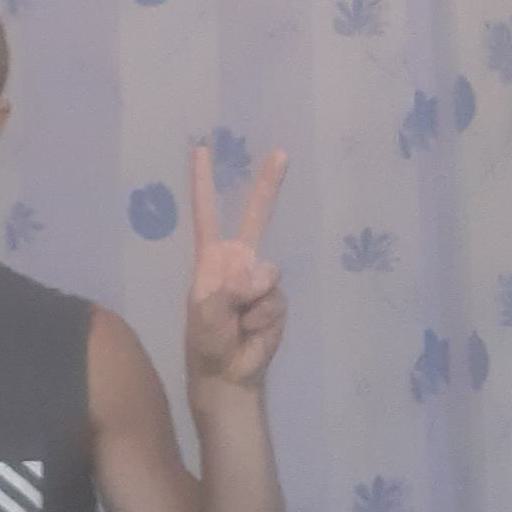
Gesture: peace